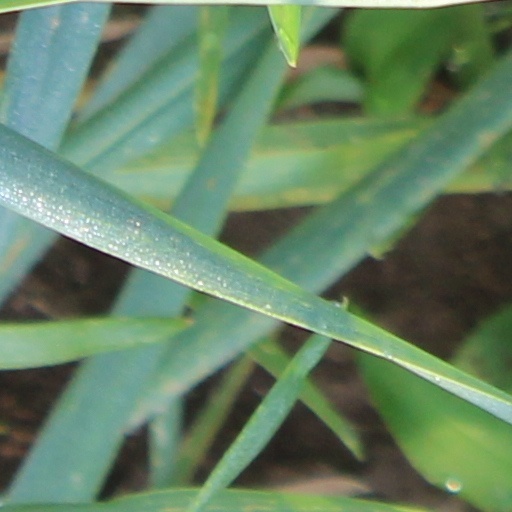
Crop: wheat